Virtual reality headset

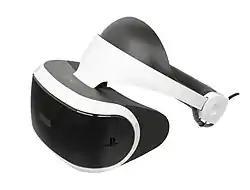
The PSVR headset for the PlayStation 4 video game console, released in 2016

The Sega VR was announced in 1991 and seen in early 1993 at the Winter CES. It was never released for consoles, but was utilized for the Sega VR-1 motion simulator arcade attraction in 1994. Another early VR headset, the Forte VFX1, was announced at CES in 1994. The VFX-1 has stereoscopic displays, 3-axis head-tracking, and stereo headphones.